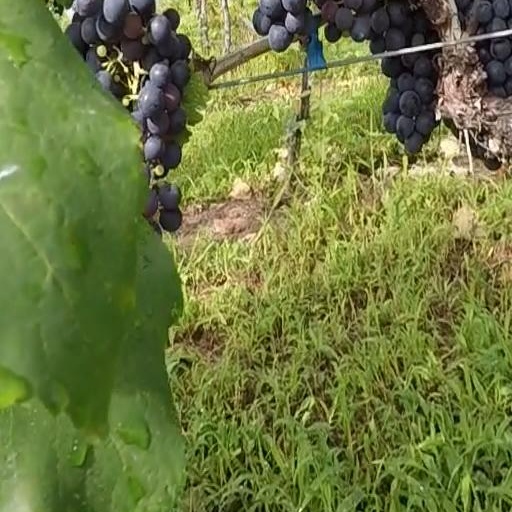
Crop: grape